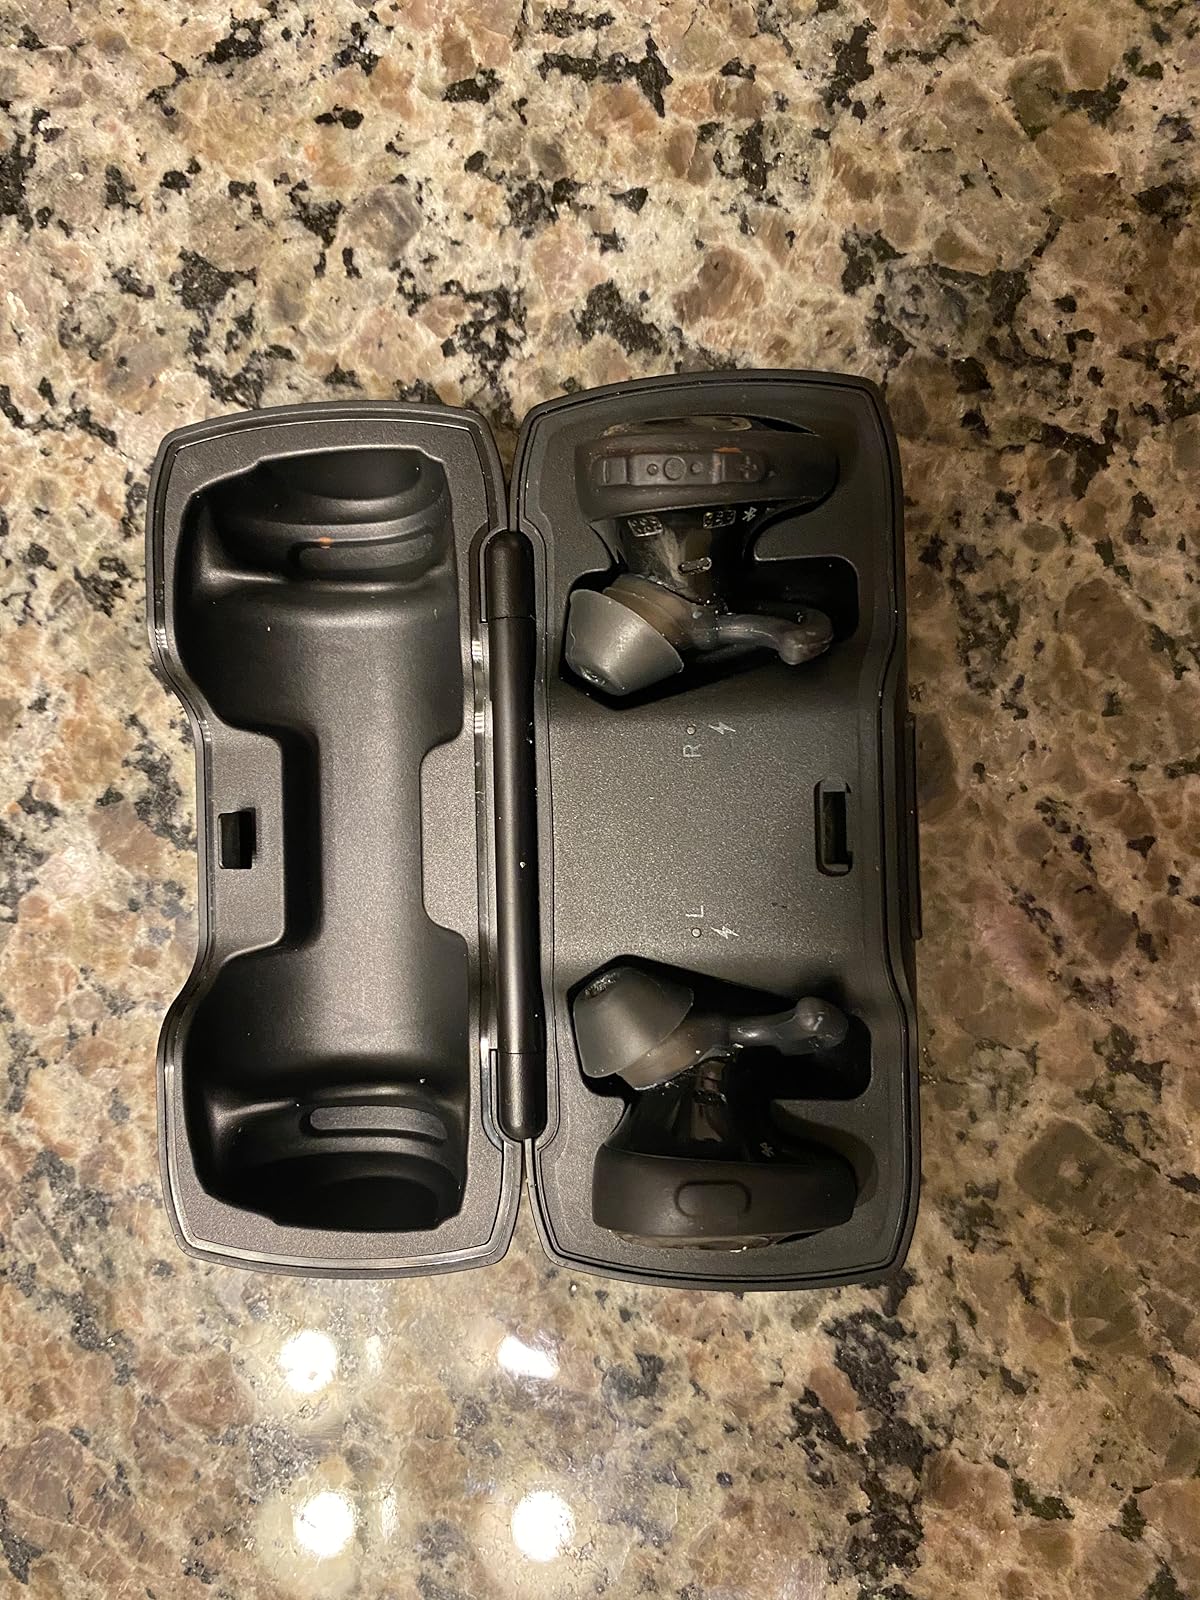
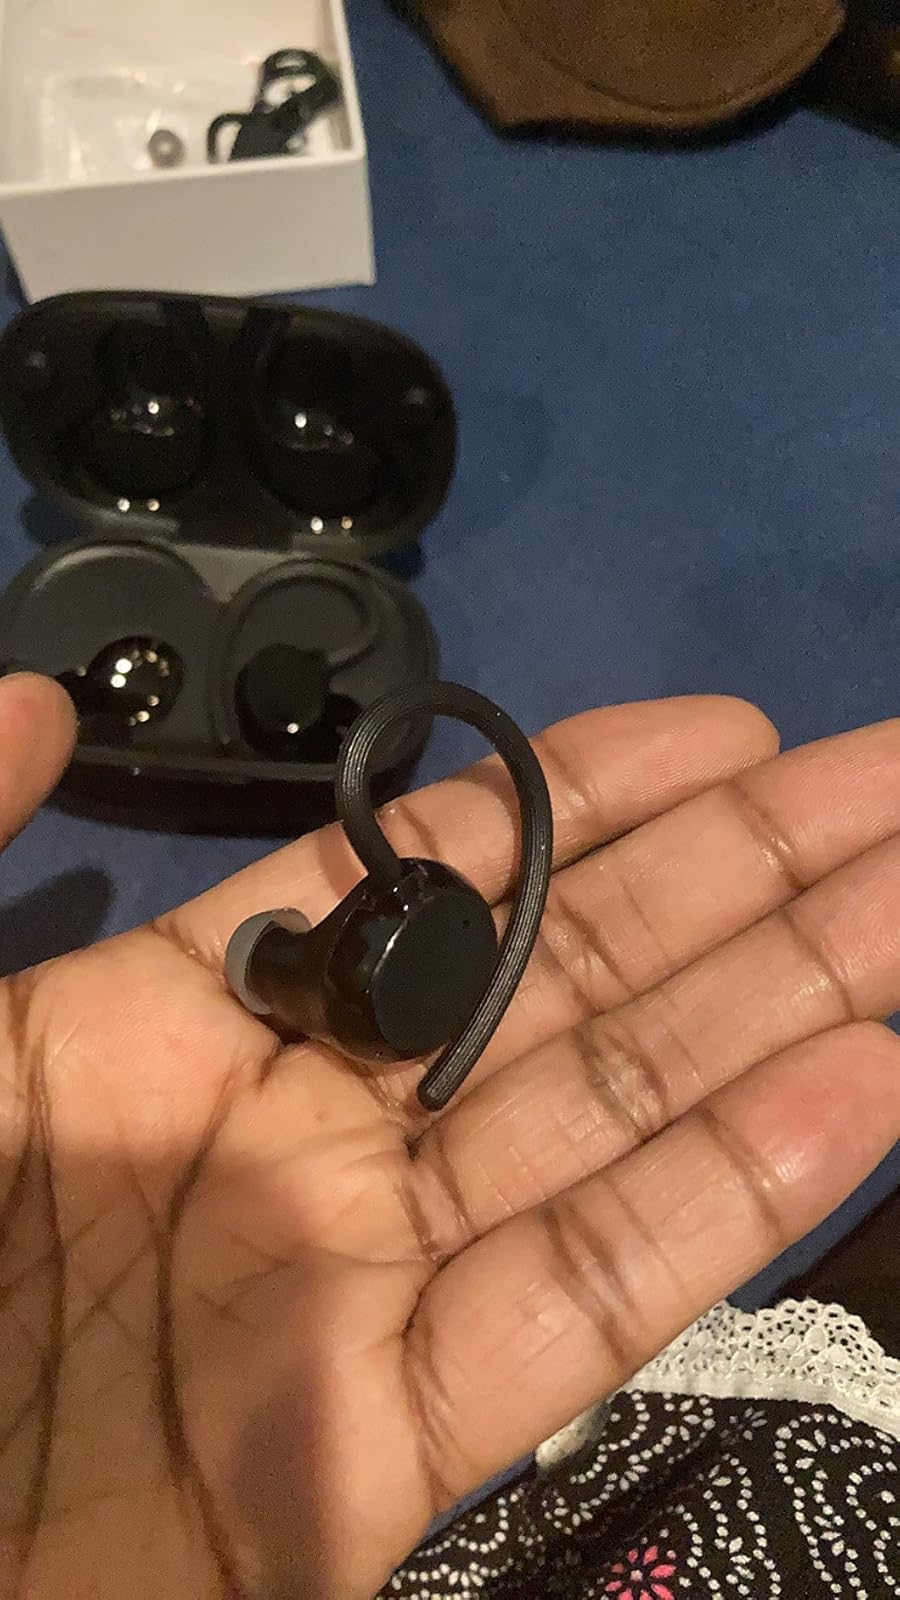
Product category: earbuds
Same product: no